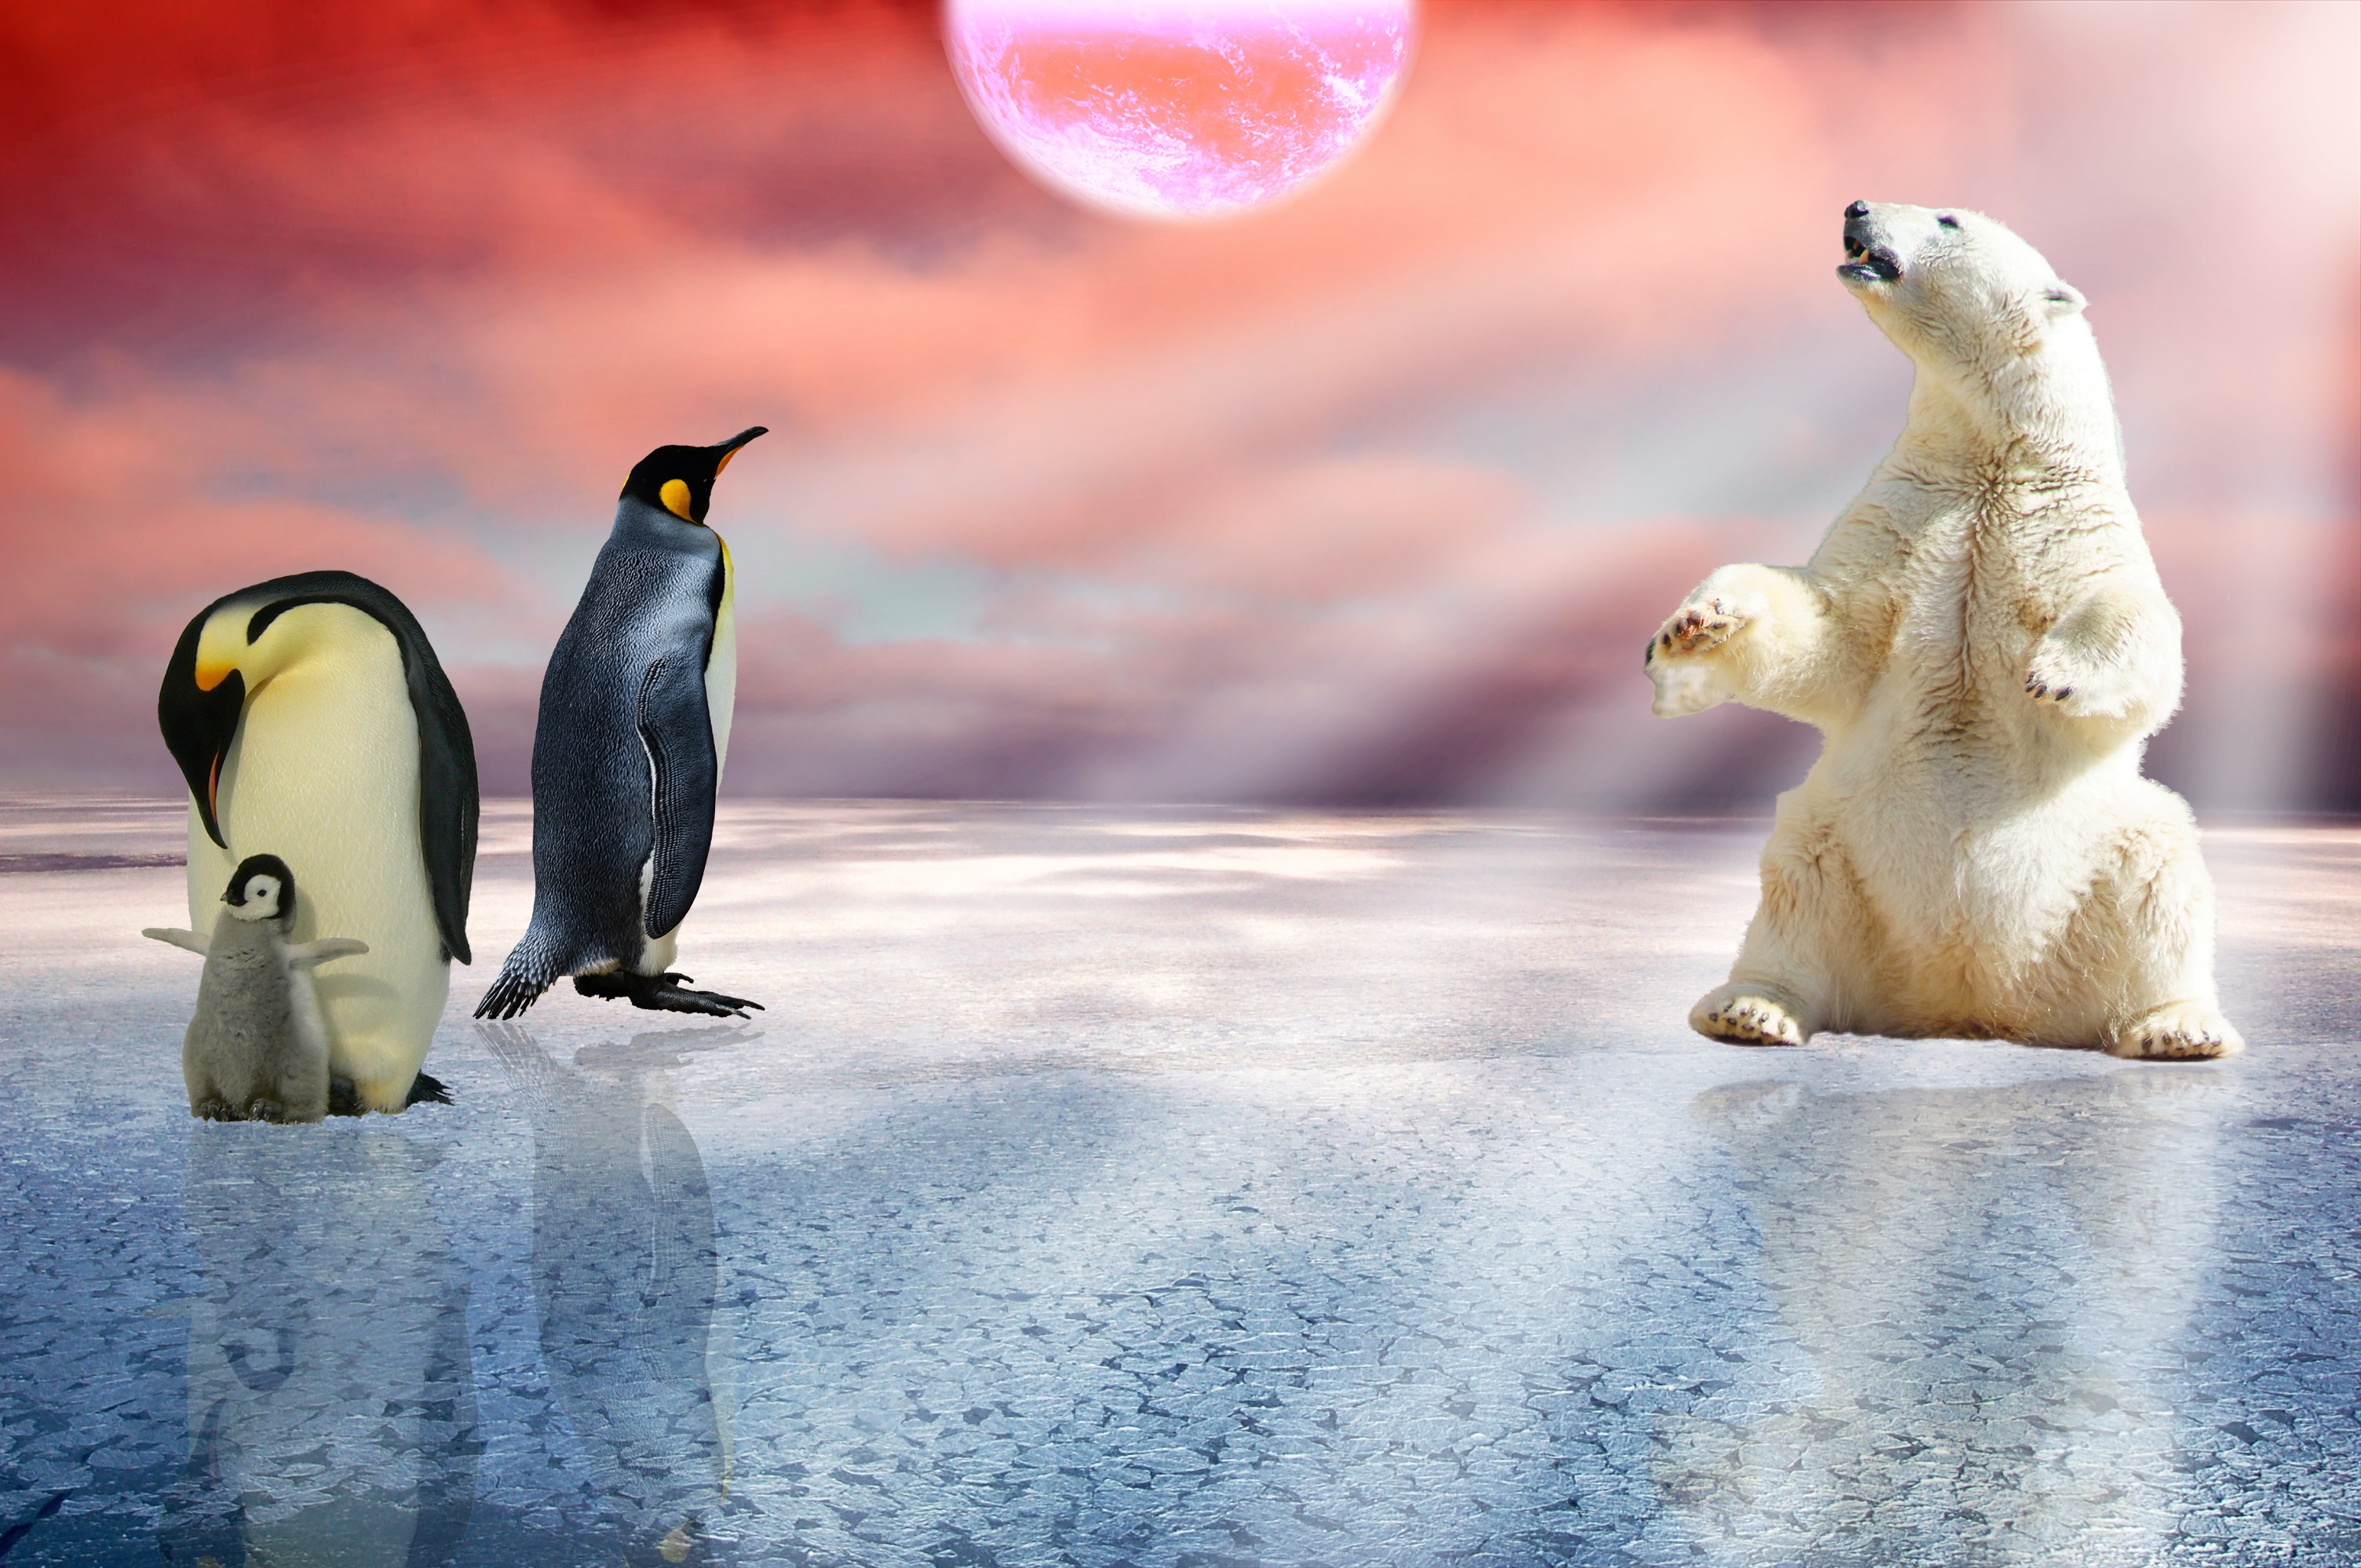
landscape, sea, water, nature, outdoor, snow, cold, winter, bird, white, skate, frost, animal, cute, isolated, travel, bear, wildlife, wild, pole, ice, love, zoo, fur, color, natural, mammal, freeze, blue, set, arctic, black, christmas, moon, season, iceberg, polar bear, penguin, life, polar, card, south, north, art, background, drawing, design, happy, paw, endangered, climate, vertebrate, funny, beauty, big, beautiful, graphic, large, northern, character, adorable, penguins, antarctica, comic, species, cartoon, ursus, flightless bird